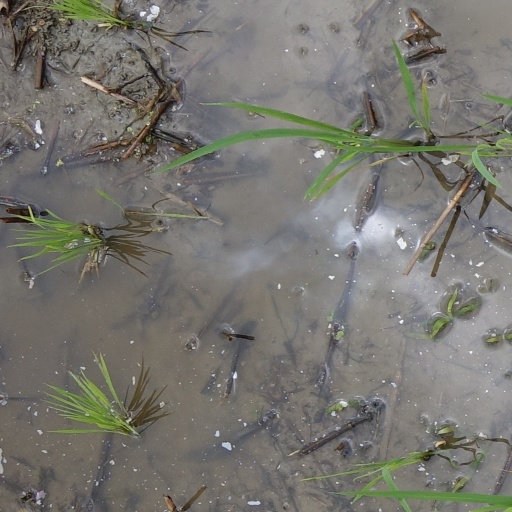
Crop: rice